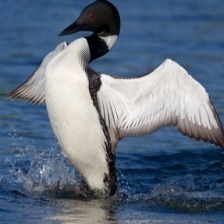
Species: COMMON LOON
Scientific name: GAVIA IMMER